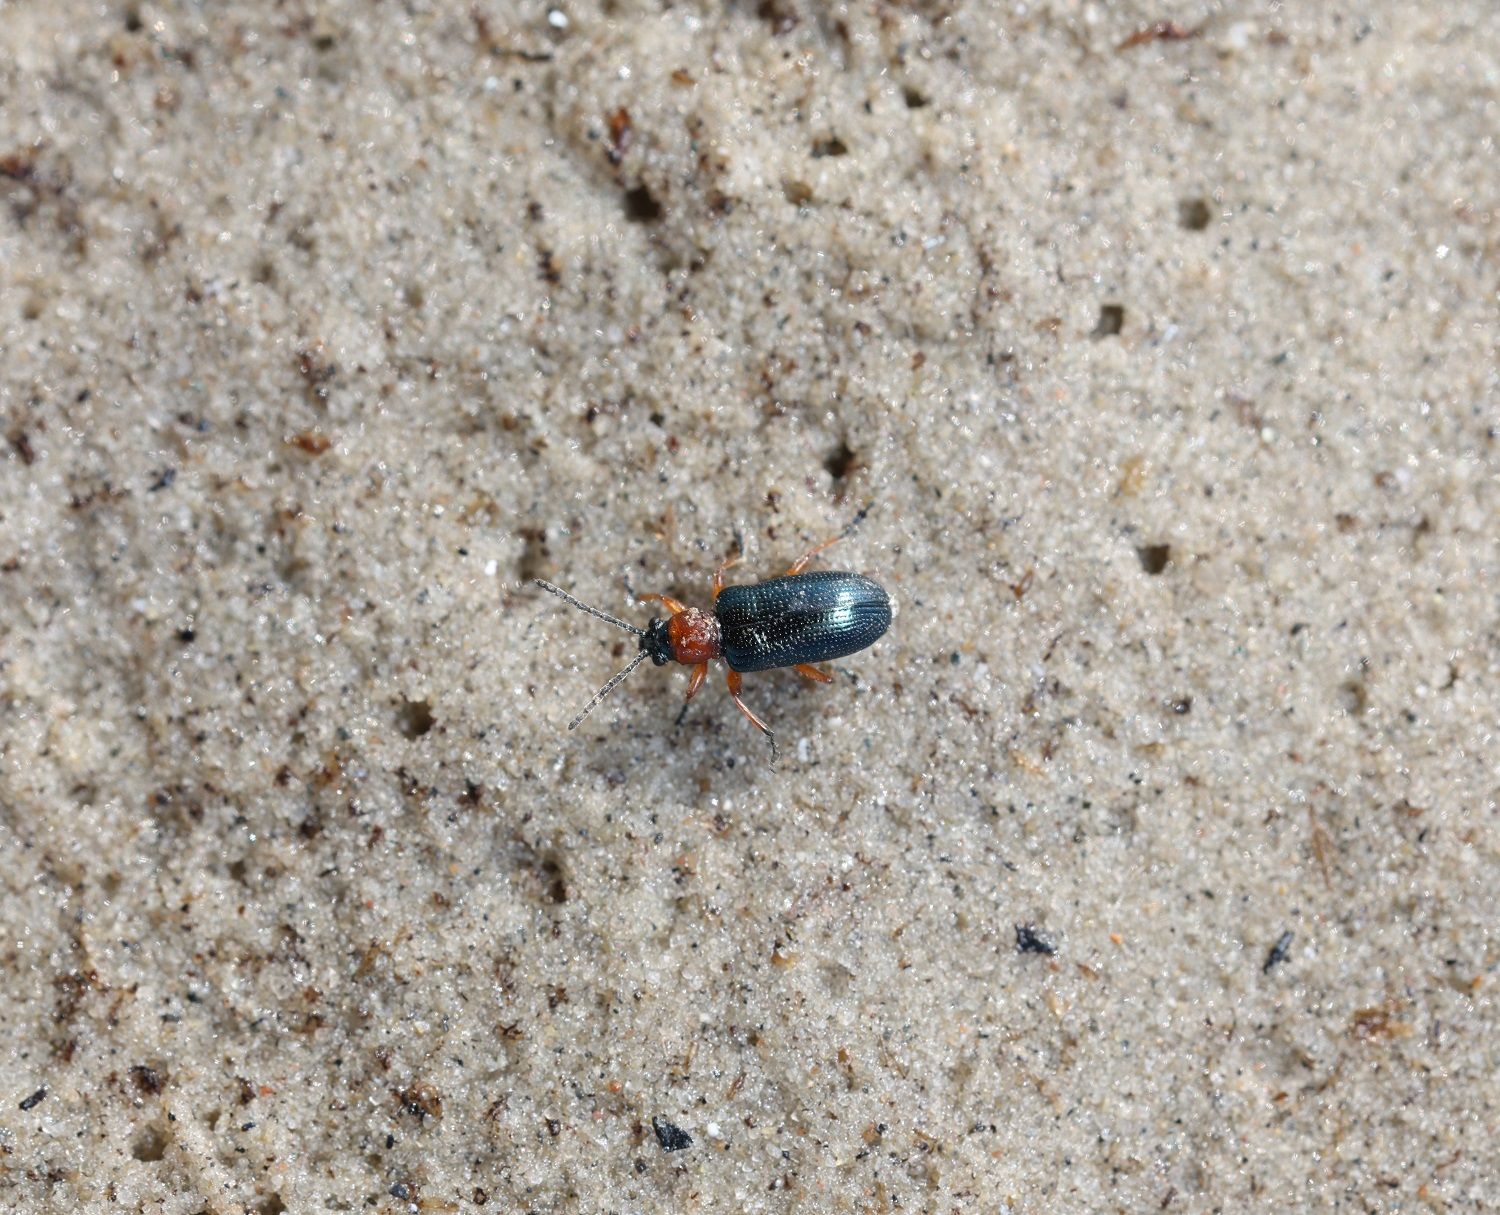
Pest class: cereal_leaf_beetle